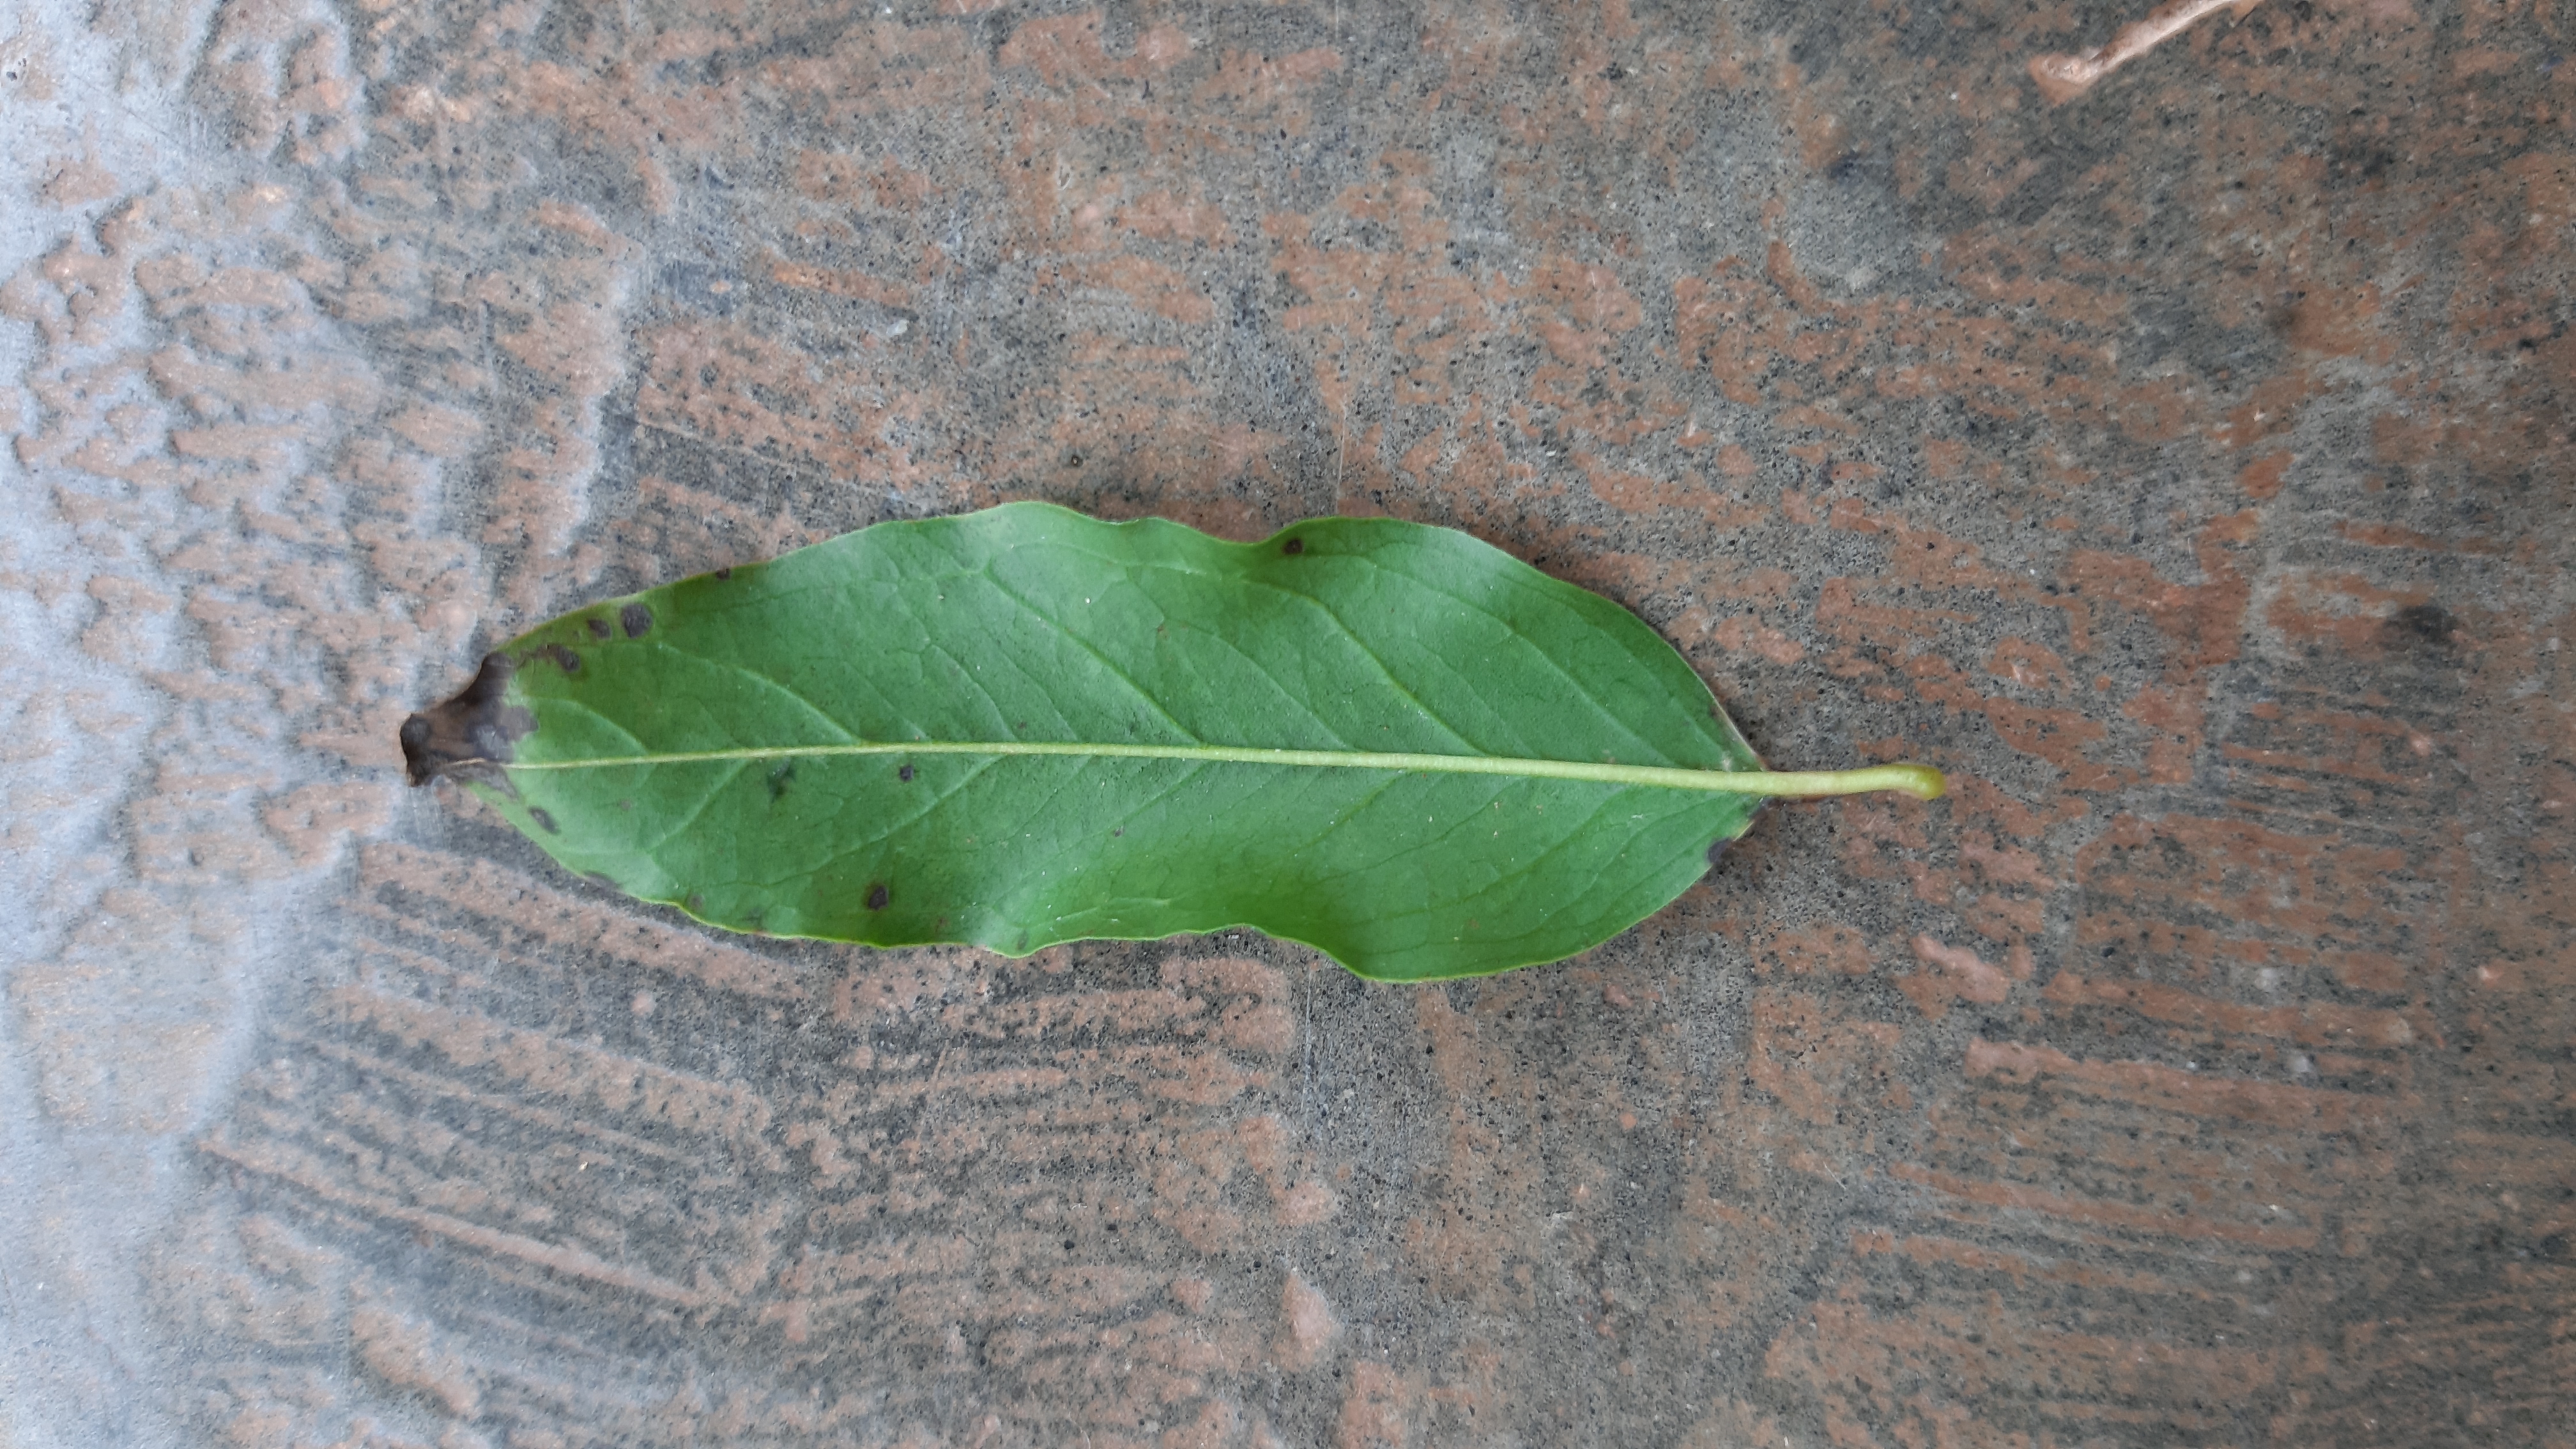
Plant: Pomoegranate